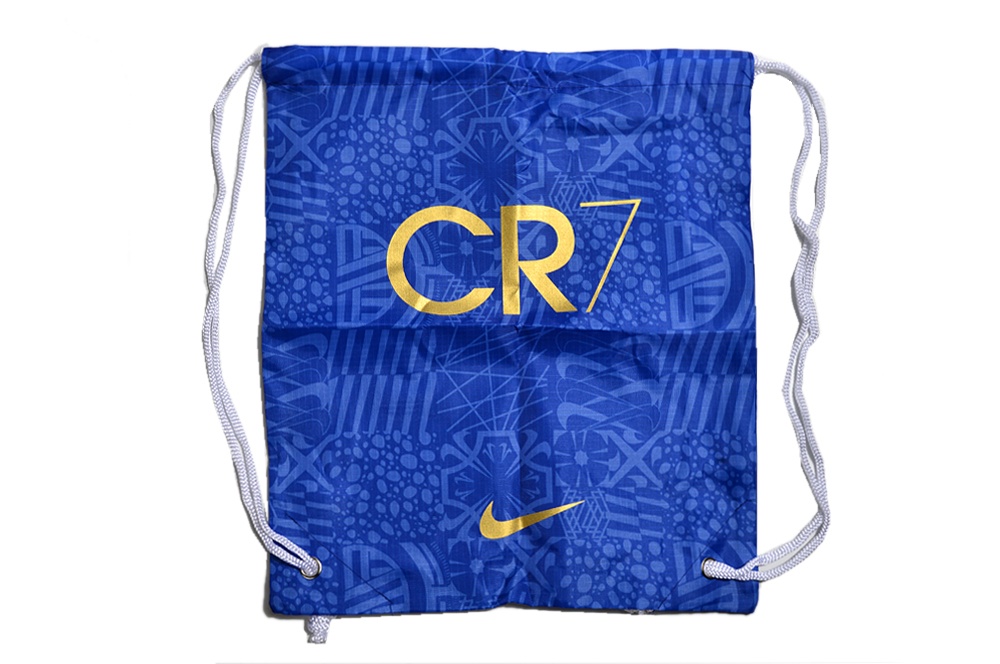
Cr7 Soccer Boots Backpack Blue
Keep your gear organized and ready for action with our Soccer Boots Backpack. Designed with dedicated compartments for your boots, ball, and other essentials, this backpack combines durability and style. Its comfortable straps and sleek design make it perfect for players of all levels, ensuring you arrive at the field prepared and focused. Elevate your game with our Soccer Boots Backpack, the ultimate companion for every soccer enthusiast.
Category: Sporting Goods > Athletics > Soccer > Soccer Training Aids > Soccer Training Backpacks